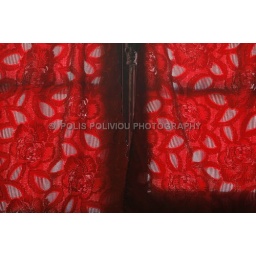
a red window in an old house